1980 (album)

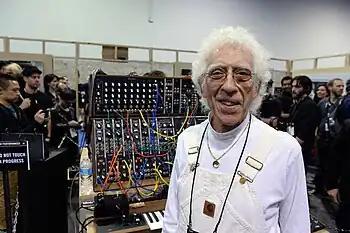
Malcolm Cecil with the TONTO synthesizer in 2015

Scott-Heron and Jackson recorded "1980" from August to October 1979. Scott-Heron composed most of the songs, while Jackson arranged them all. Both musicians produced the album, alongside co-producer Malcolm Cecil. They were accompanied by a team of musicians that included drummer Harvey Mason, guitarist Marlo Henderson, and trombonist Bill Watrous.